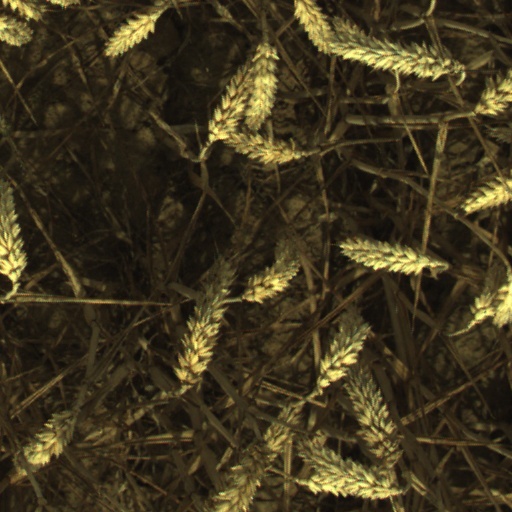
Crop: wheat